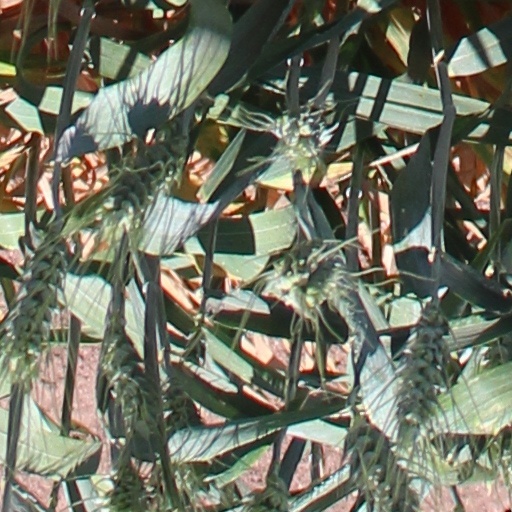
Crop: wheat